Interborough Rapid Transit Company

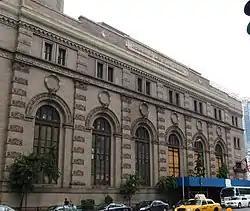
The IRT Powerhouse

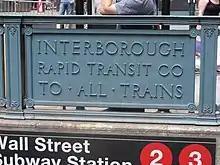
An old IRT sign remains at Wall Street station.

The Interborough Rapid Transit Company (IRT) was the private operator of New York City's original underground subway line that opened in 1904, as well as earlier elevated railways and additional rapid transit lines in New York City. The IRT was purchased by the city on June 12, 1940, along with the younger BMT and IND systems, to form the modern New York City Subway. The former IRT lines (the numbered routes in the current subway system) are now the A Division or IRT Division of the Subway.